Rugrats (2021 TV series)

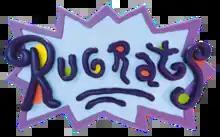

Rugrats is an American animated television series created by Arlene Klasky, Gábor Csupó, and Paul Germain. It has been described as a reboot of the original TV series of the same name which ran from 1991 to 2004. The series premiered on May 27, 2021, on Paramount+; it is the second Nickelodeon-based series created for the streaming service. As with previous incarnations of the franchise, the series was produced by Klasky Csupo and Nickelodeon Animation Studio.